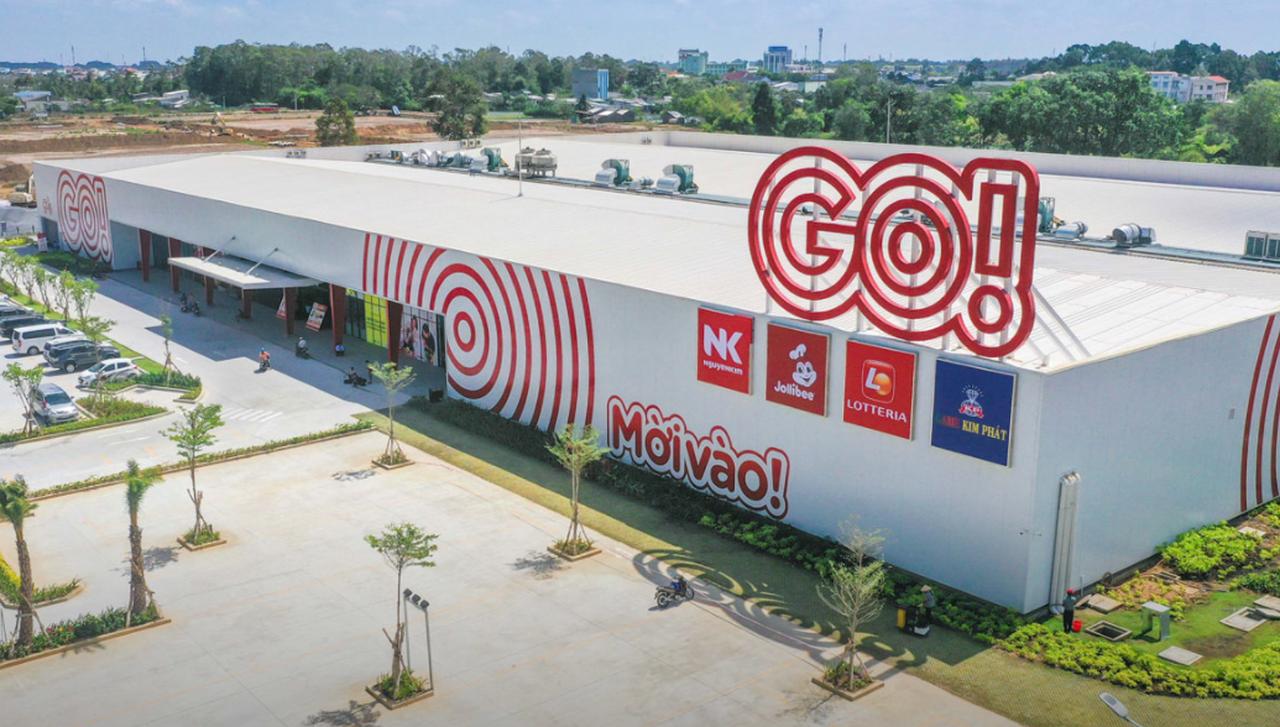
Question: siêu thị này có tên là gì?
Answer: siêu thị này có tên là go!